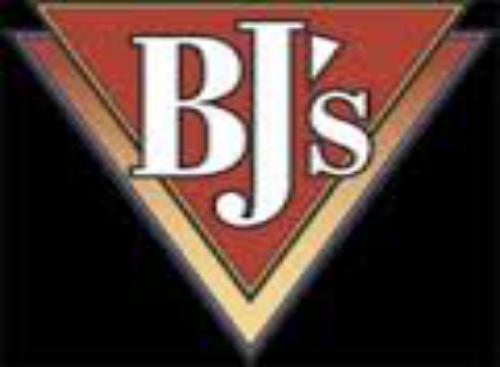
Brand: BJ's Restaurant
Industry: Others